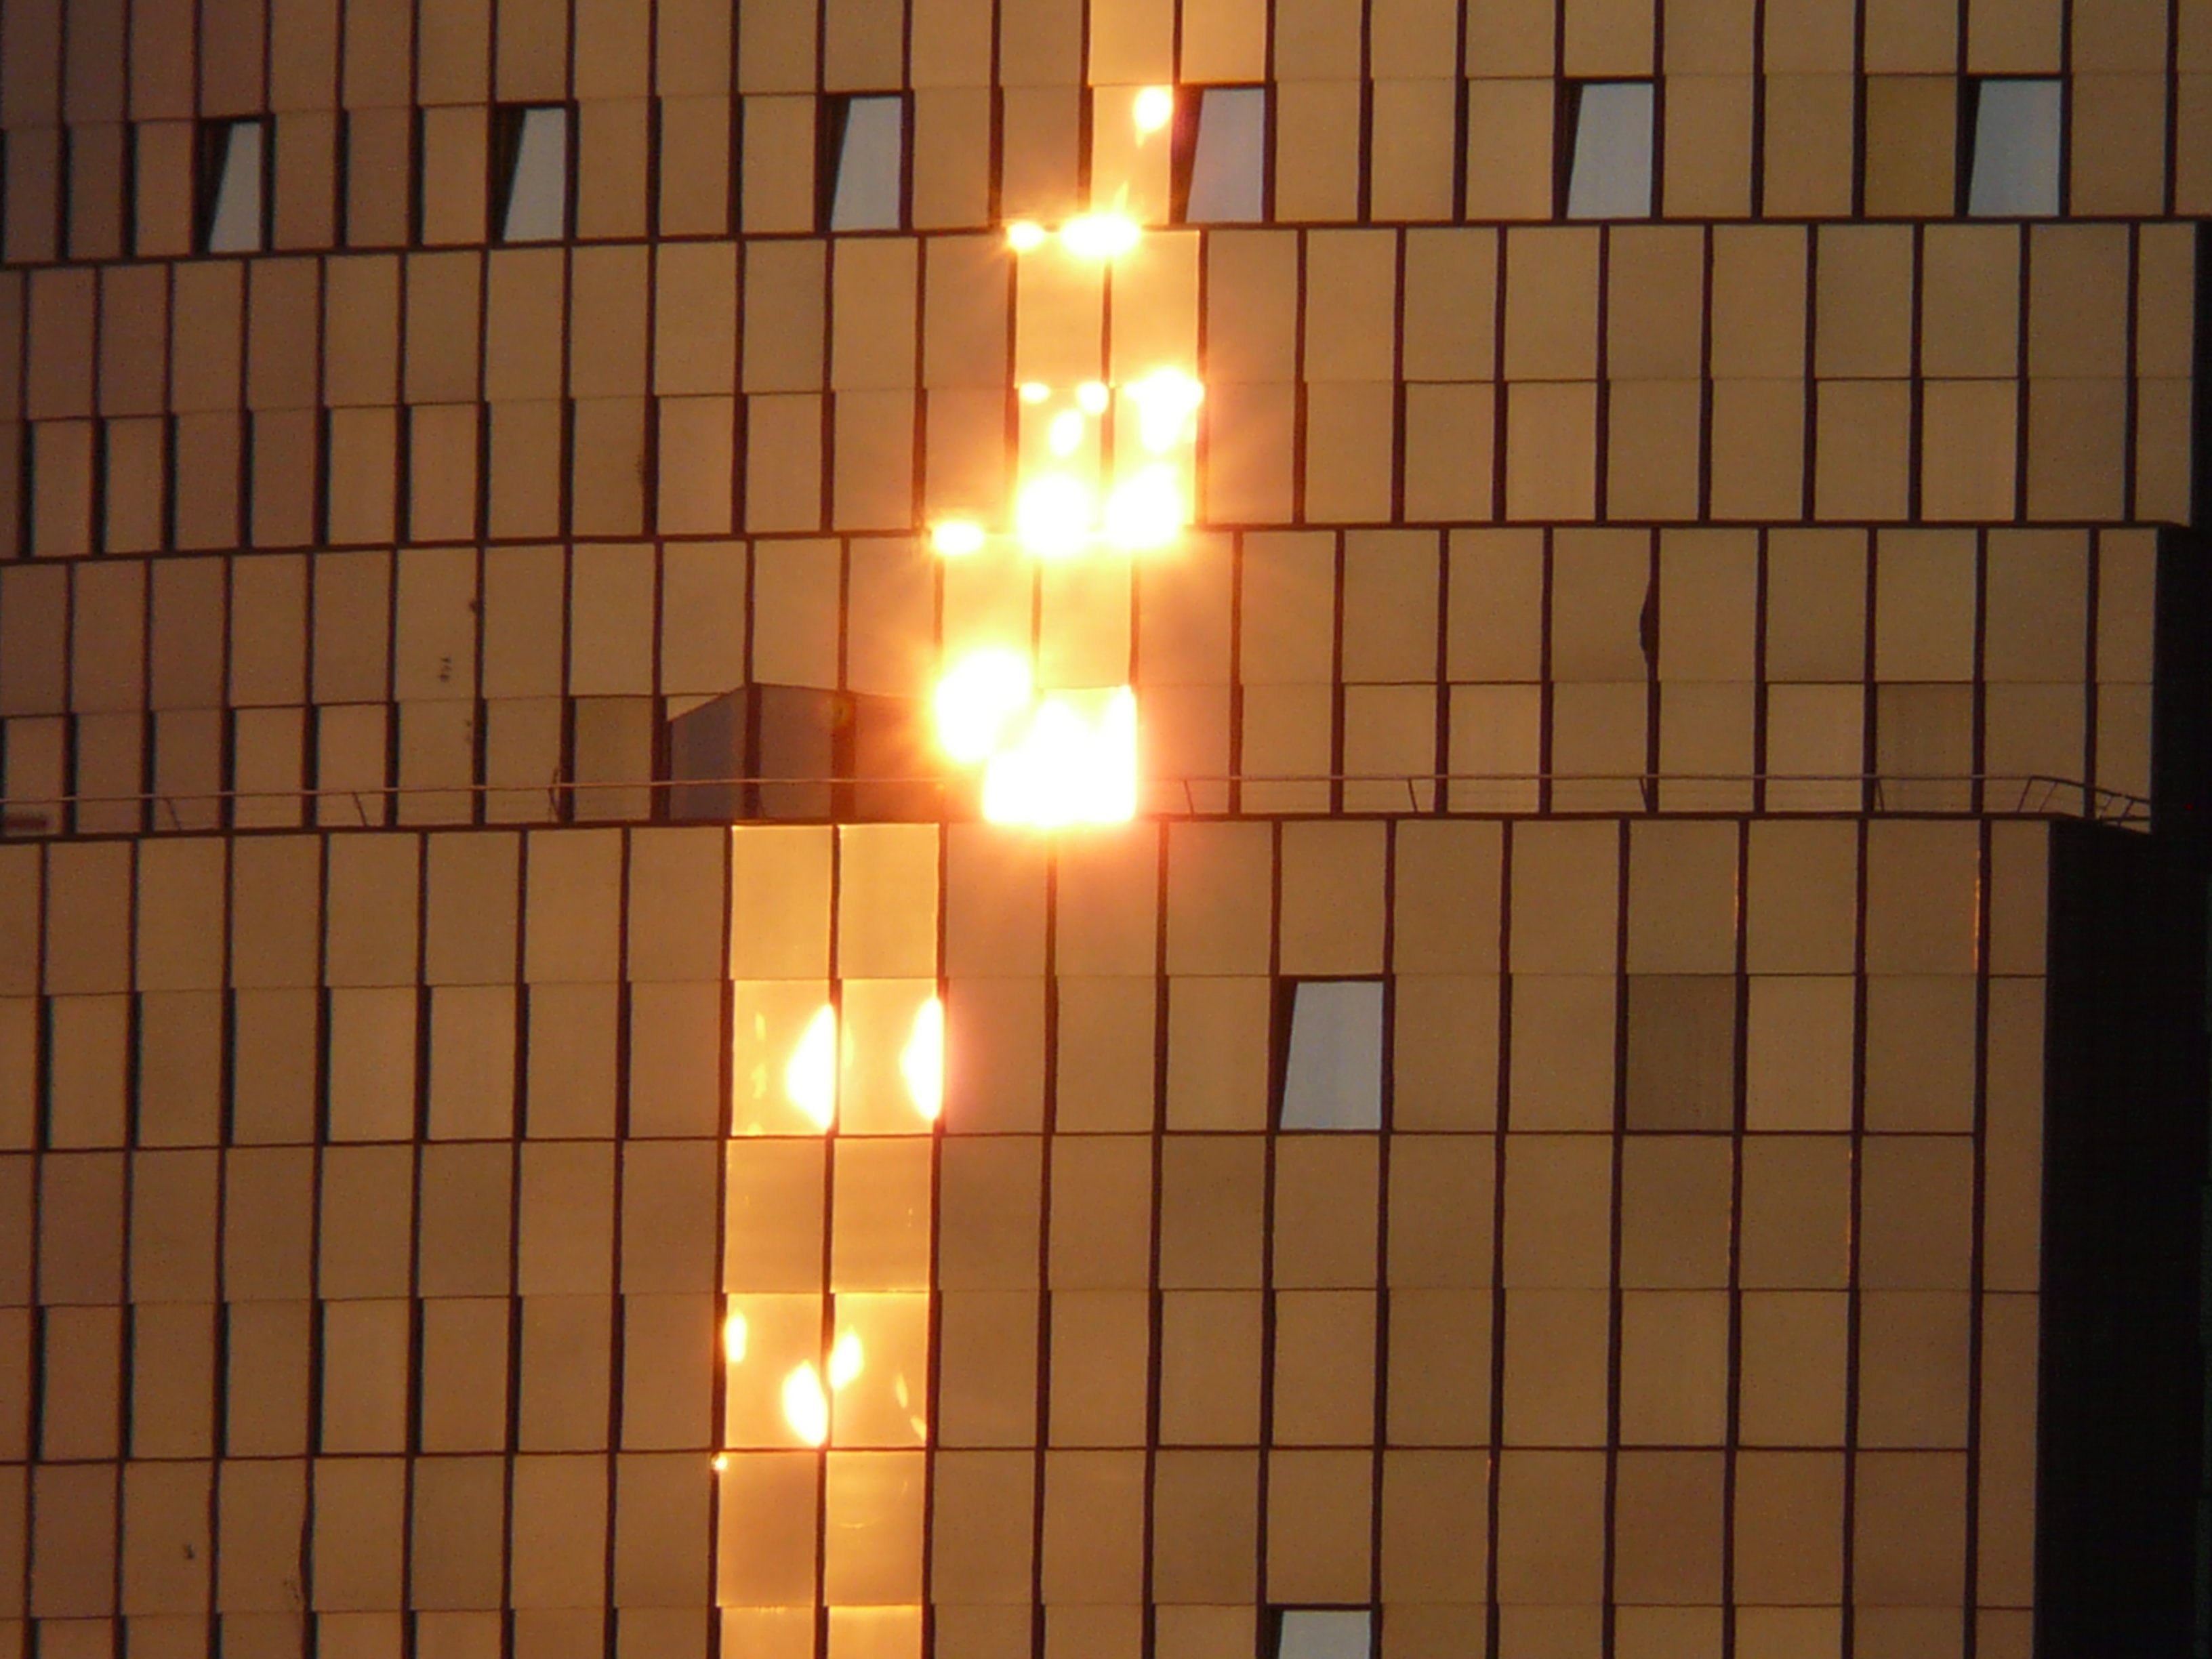
light, wood, sun, floor, window, glass, home, wall, ceiling, line, color, facade, yellow, lighting, circle, interior design, design, symmetry, shape, mirroring, back light, front window, window covering